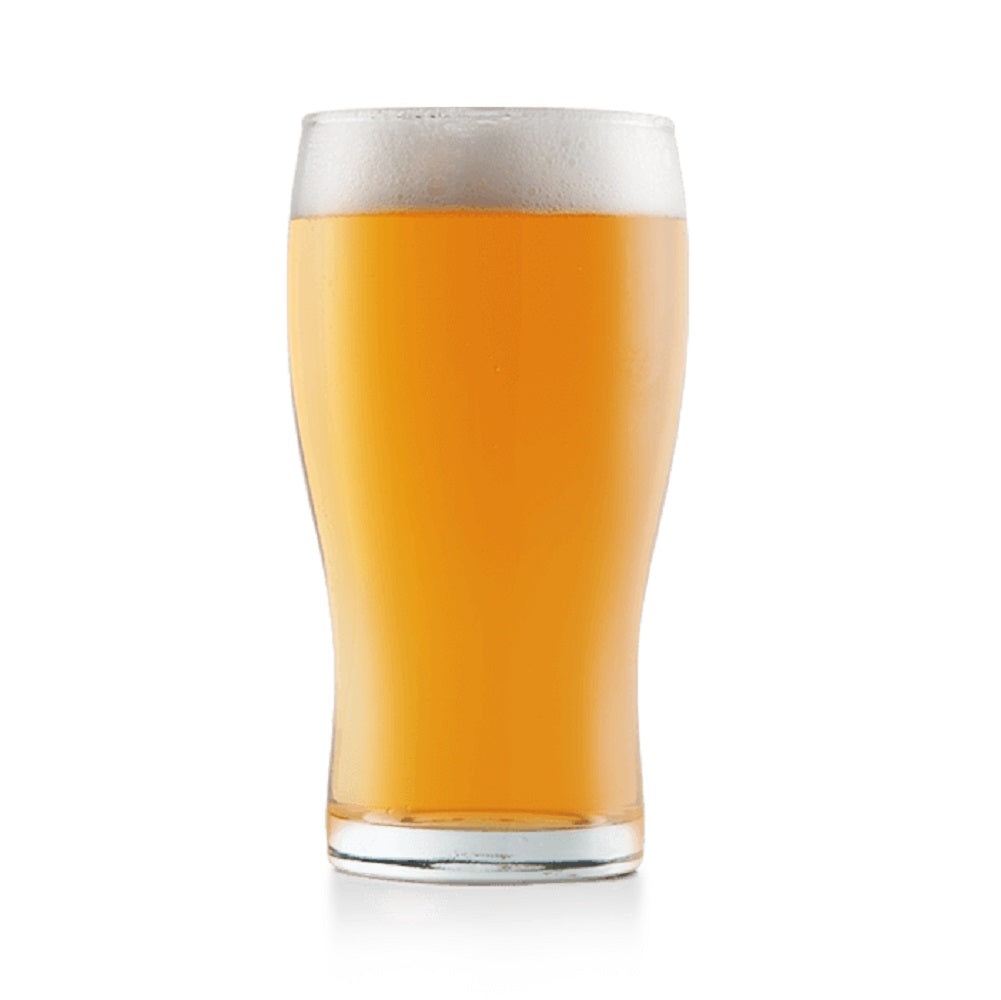
ALE - STRATA PALE ALE
/* RTE style begin */.rich ol, .rich ul { margin-top: 0px; margin-bottom: 0px;} .rich .imgbrdr { border: solid 1px; } .richIcon { display: inline-block; background-image: url(Images/sprite_main5.png); background-repeat: no-repeat; width: 15px; } .richAttach { background-position: -2px -122px; } .richImg { background-position: -2px -1120px; } .richScreen { background-position: -24px -1032px; } .richArticle { background-position: -24px -1054px; } /* Correct box */ .rich .GrayBox { border: solid 1px #CCCCCC; background-color: #F9F9F9; padding: 4px; /*margin: 4px;*/ width: 98%; } .rich .hintcell { height: 36px; width: 32px; vertical-align: middle; } .rich .warncell { height: 36px; width: 32px; vertical-align: middle; } .rich .boxcontent{ width: 100% } .rich pre { font-size:1.3em } .rich iframe{ border: none; } .rich iframe.iframeBorder, .rich img.iframeBorder { border: solid black 1px; } .rtetable > tbody > tr > td, .rtetable > tr > td { white-space: nowrap } .rtetable > tbody > tr:first-child > td, .rtetable > tr:first-child > td { background-color: silver } .rich pre.source-highlighted {background-color: #F0F0FF;} .rich pre.source-highlighted .nu, .rich .sourcetable .nu { color: brown; } .rich pre.source-highlighted .kw, .rich .sourcetable .kw { color: blue; } .rich pre.source-highlighted .cmt, .rich .sourcetable .cmt { color: green; } .rich pre.source-highlighted .sl, .rich .sourcetable .sl { color: brown; } .rich pre.source-highlighted .br, .rich .sourcetable .br {color: darkgreen; } .rich pre.source-highlighted .add, .rich .sourcetable .add { background: palegreen; } .rich pre.source-highlighted .del, .rich .sourcetable .del { background: pink; } .rich table, .rich tr, .rich td, .rich img, .rich iframe { cursor: default; } .layout .rtecell { vertical-align: top; font-size: small; } .rtetable > tbody > tr > td, .rtetable > tr > td { vertical-align: top; } .rich p{ margin:0px 5px 0px 0px; } .rich .align-center{ text-align: center; } .rich .align-right{ text-align: right; } .rich .align-left{ text-align: left; } .rich li[style*='text-align: center'], .rich li[style*='text-align: right'] { list-style-position: inside; } .rtetable { empty-cells: show; border: solid 1px black; border-collapse:collapse; } .rtetable > tbody > tr > td, .rtetable > tr > td { border: solid 1px black; height: 1.5em; min-width: 20px; padding: 0px 5px } .rich table {font-family: arial; font-size: small} .rich blockquote.shift { margin-right: 0px;margin-top: 0px; margin-bottom: 0px; } .rich img[data-expand] { display: block; } .rich p, .rich p.richp {font-family: arial; font-size: small} .rich blockquote.shift h1, .rich blockquote.shift h2, .rich blockquote.shift h3, .rich blockquote.shift h4, .rich blockquote.shift h5, .rich blockquote.shift h6 { margin-top: 0px; } .rich, .rich * { word-wrap: break-word; } .sourcetable {background-color: #F0F0FF; font-family: monospace; width: 100%} .sourcetable tr { margin: 0px; padding: 0px; } .sourcetable td { margin: 0px; padding: 0px; white-space: nowrap; } .sourcetable > tbody > tr > td:first-child, .sourcetable > tr > td:first-child { width:1px; } .filelist { /*display:inline-block;*/ padding: 5px; } .rich .toc { /*display:inline-block;*/ padding: 5px; } .rich .toc .header,.rich .wikilist .header,.rich .filelist .header { font-size: 1.7em; } .rich .toc li,.rich .filelist li { margin: 5px 0px; } .rich .wikilist div { margin: 10px; } .rich .layout {min-height: 2.5em; display:table; width:100%; border-spacing:5px; table-layout:fixed; empty-cells: show;} .rich .layout .rtecell {display:table-cell; height: 2.5em} .rich .layout .rteside {width: 25%} /* .rtetable { border-collapse:collapse; } .rtetable > tbody > tr > td, .rtetable > tr > td { border: 1px solid #ddd; padding: 7px 10px; vertical-align: top; text-align: left; }*/ .rich blockquote.realbq { border-left-color: lightblue; border-left-width: 1px; border-left-style: solid; margin-top: 0px; margin-bottom: 0px; padding-left: 5px; } .rich body {font-family: arial; font-size: small} .rich .GrayBox { margin-left: 8px; } .rich .sourcetable { font-size:1.3em;} /* RTE style end */ Strata Pale Ale A pale, refreshing, and hoppy ale with sufficient supporting malt to make the beer well balanced. Strata’s hop character has relatively high tropical fruit, stone fruit and citrus aroma and flavour making this beer very drinkable. Your hops and other ingredients are supplied in segmented bags Recipe sheet and instructions included. Makes 23 litres Yeast sold separately and listed below in related products.
Brand: Brewmart
Category: Arts & Entertainment > Hobbies & Creative Arts > Homebrewing & Winemaking Supplies > Beer Brewing Grains & Malts